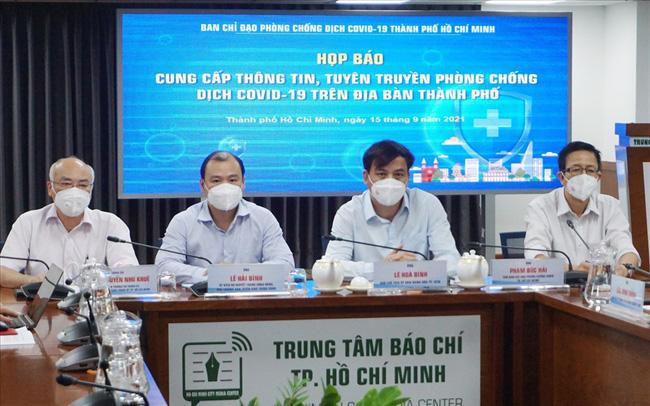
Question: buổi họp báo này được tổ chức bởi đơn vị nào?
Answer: ban chỉ đạo phòng chống dịch covid-19 thành phố hồ chí minh